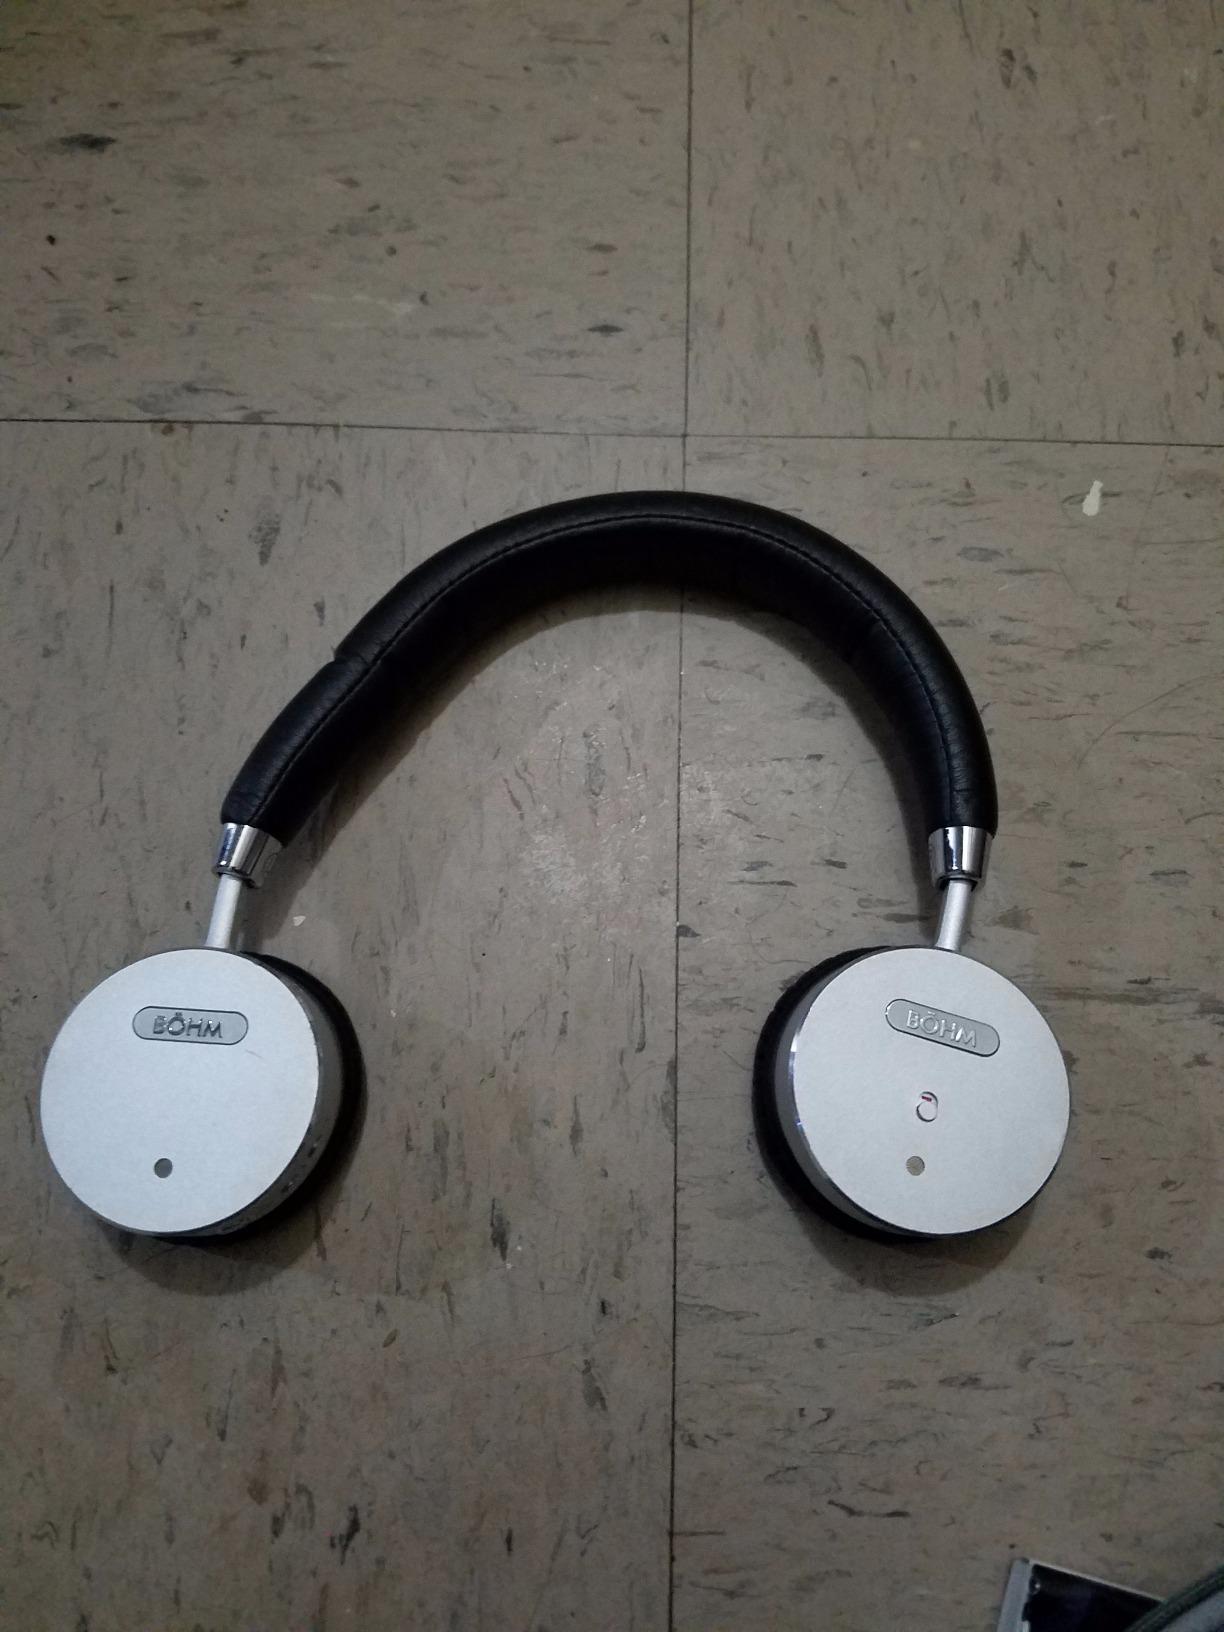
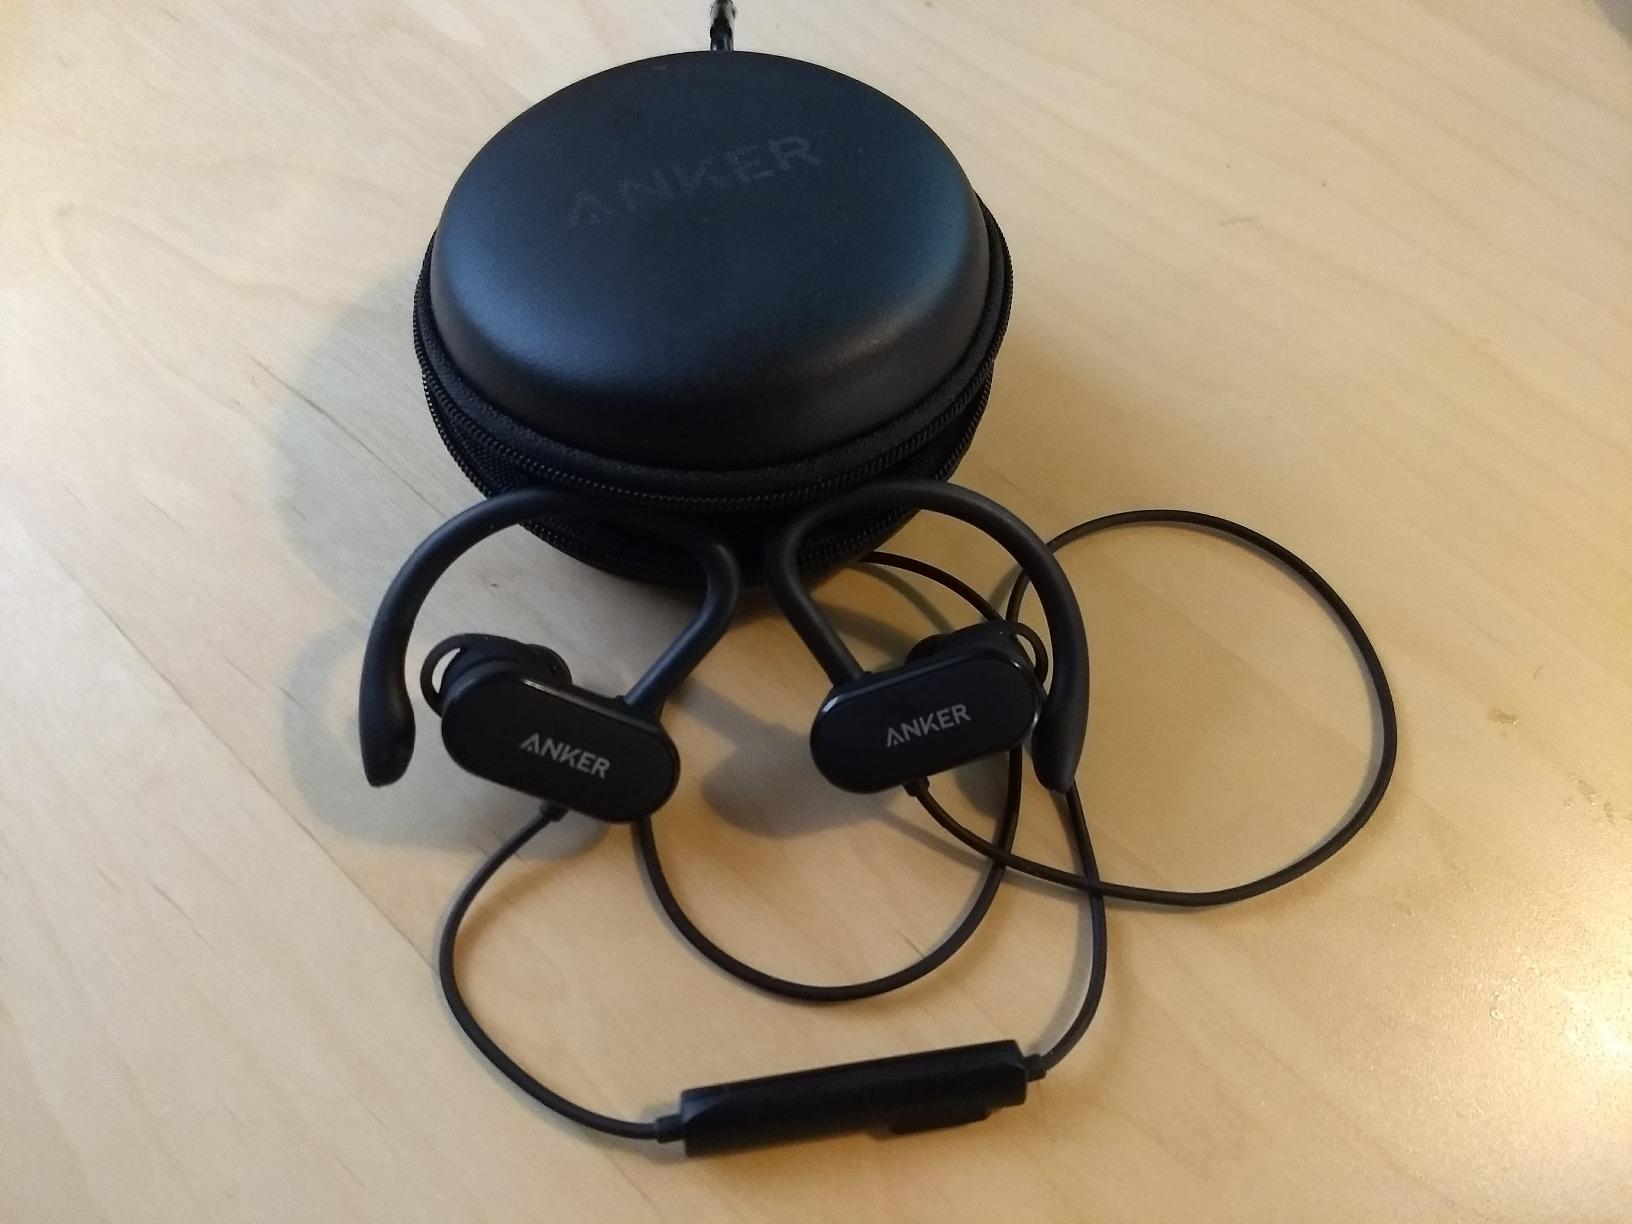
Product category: headphones
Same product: no